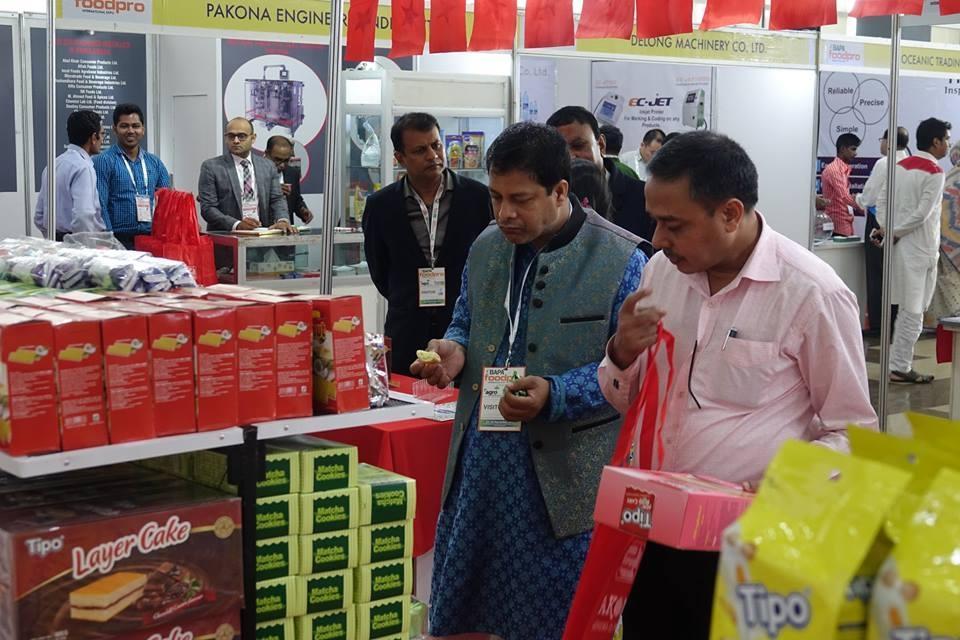
có nhiều người đàn ông đeo thẻ xuất hiện ở trong khu hội chợ